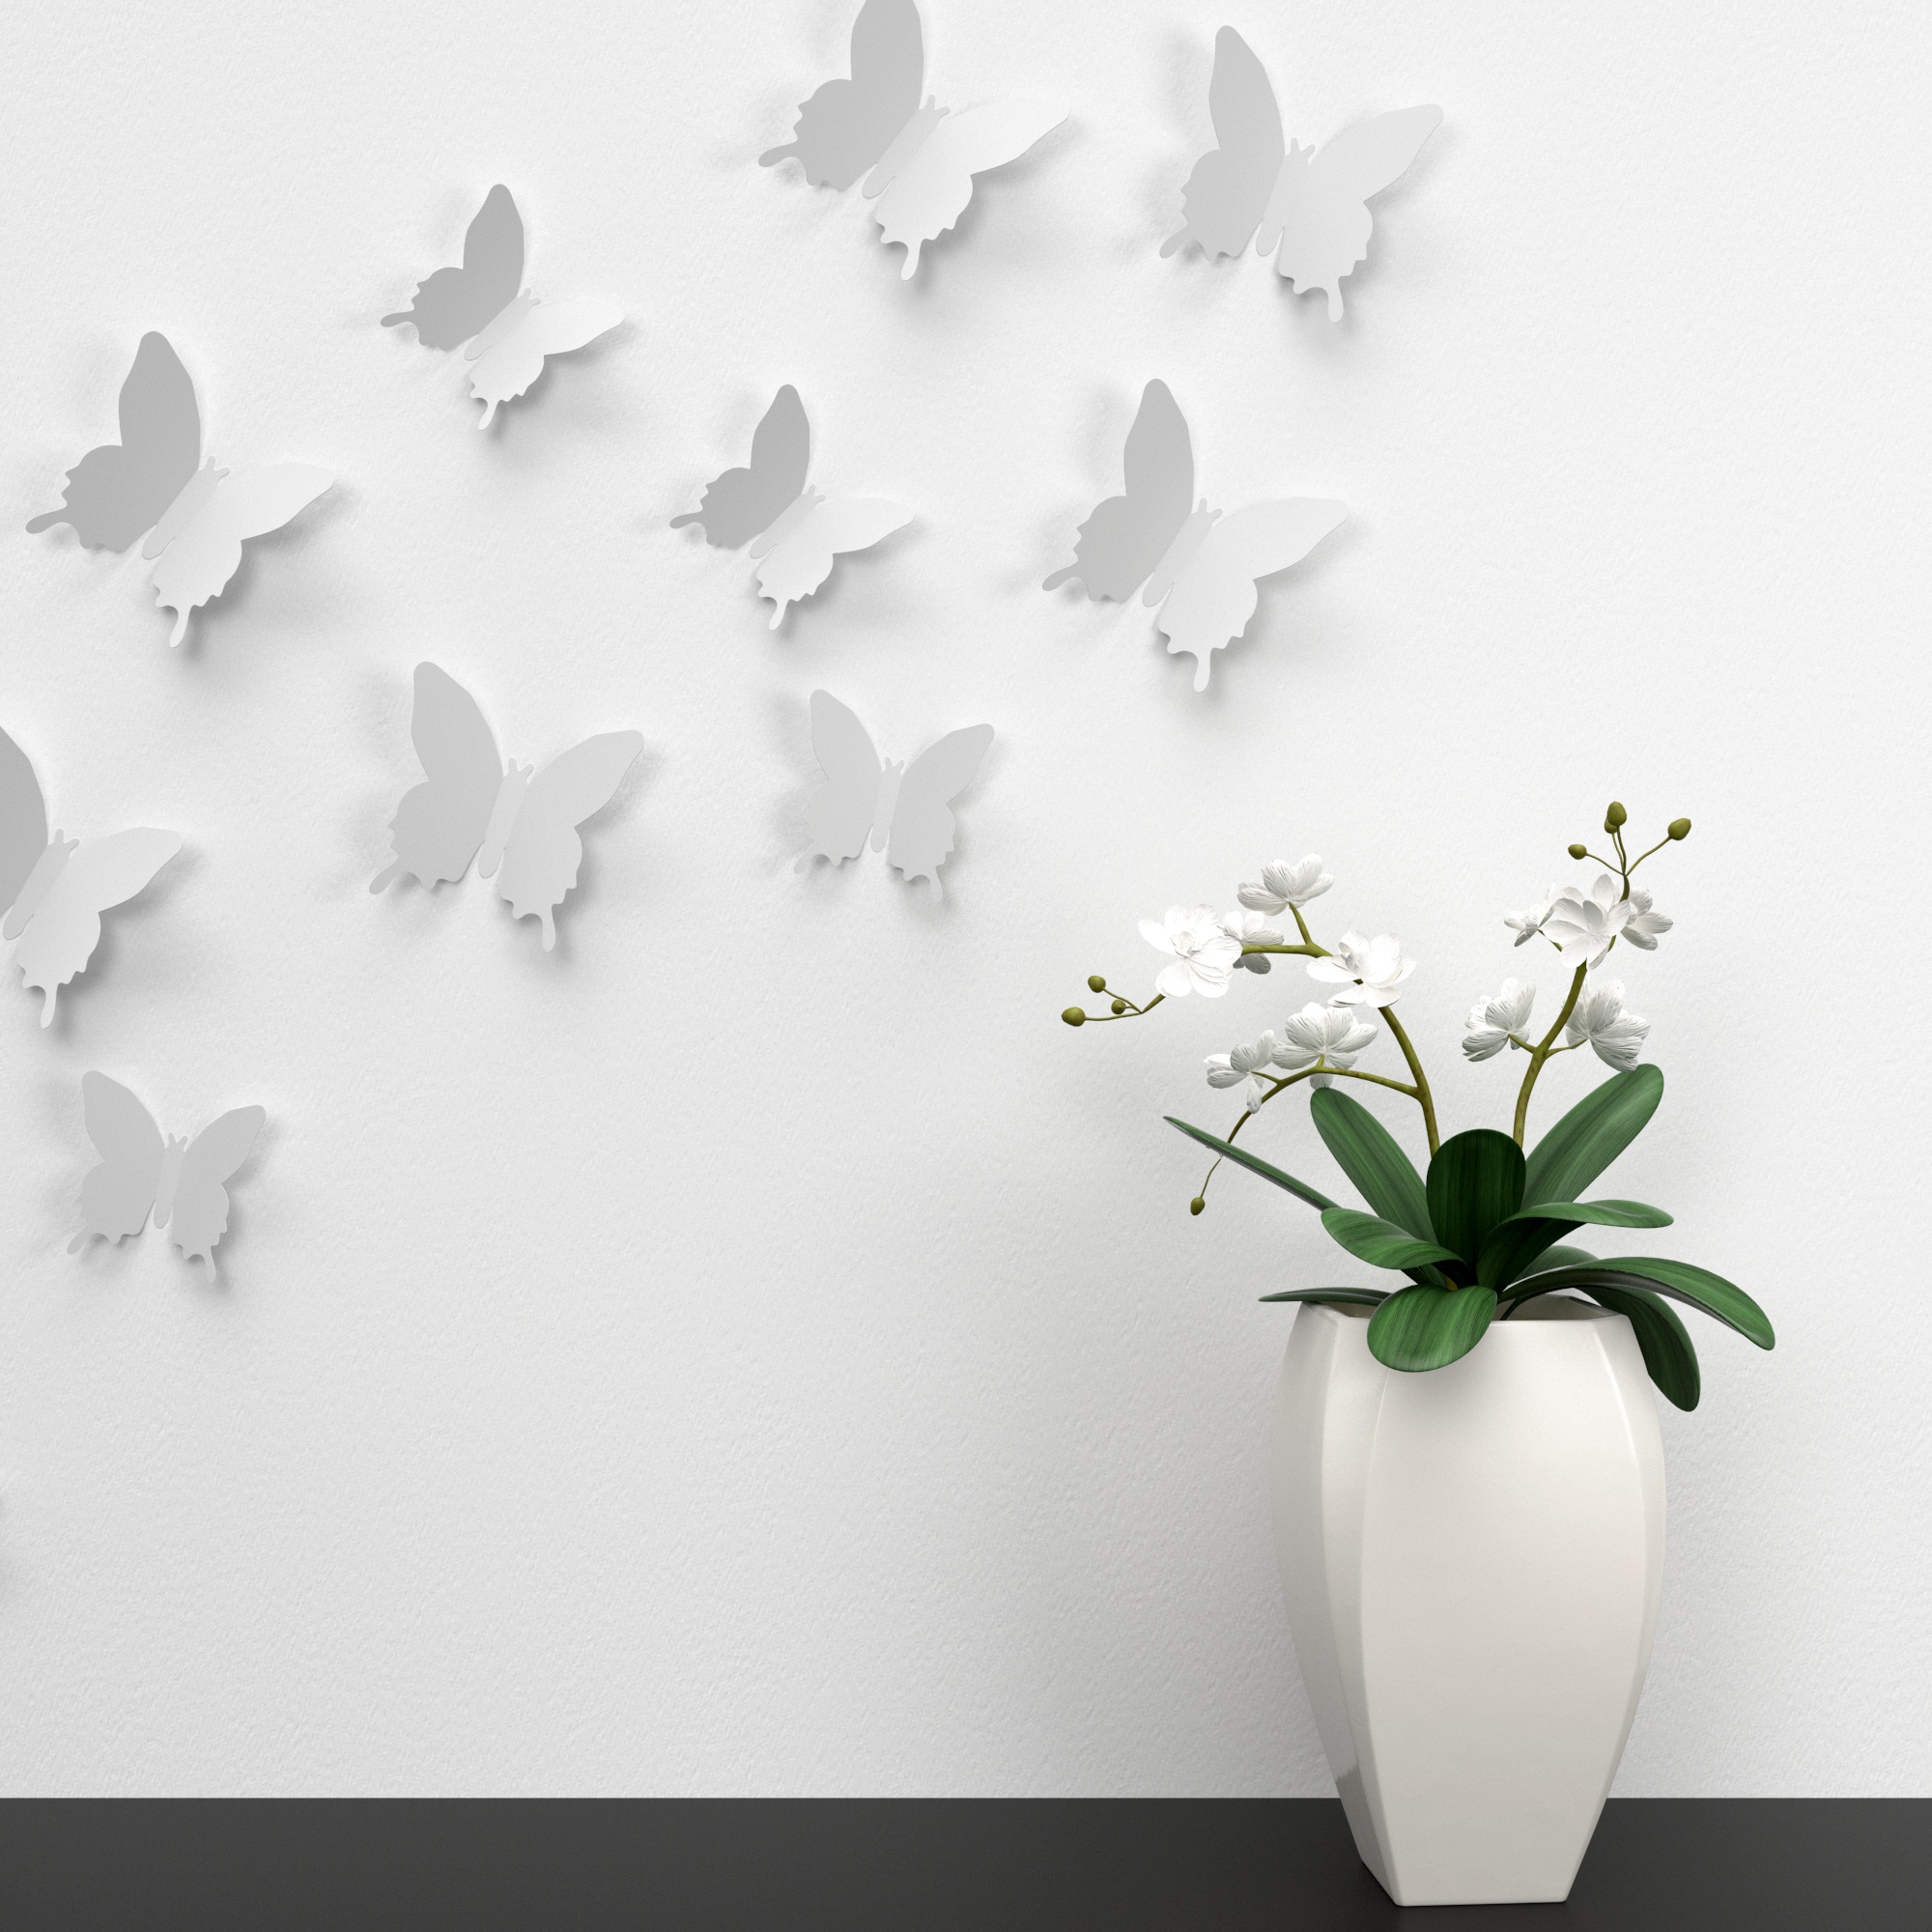
branch, white, leaf, flower, petal, wall, decoration, color, butterfly, colorful, flora, sticker, art, illustration, pleasure, paper decoration